Washington metropolitan area

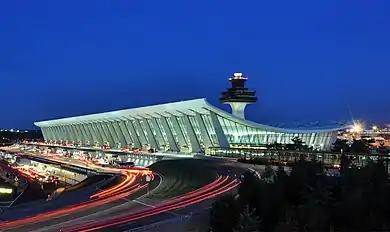
Dulles International Airport in Dulles, Virginia

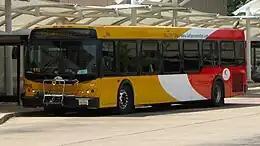
A Fairfax Connector bus at the West Falls Church station on the Washington Metro

Most of the following companies are located along Interstate 66 and Dulles Toll Road from Washington, D.C. to Dulles International Airport. Amazon is dual-headquartered in Seattle and secondarily in Arlington.